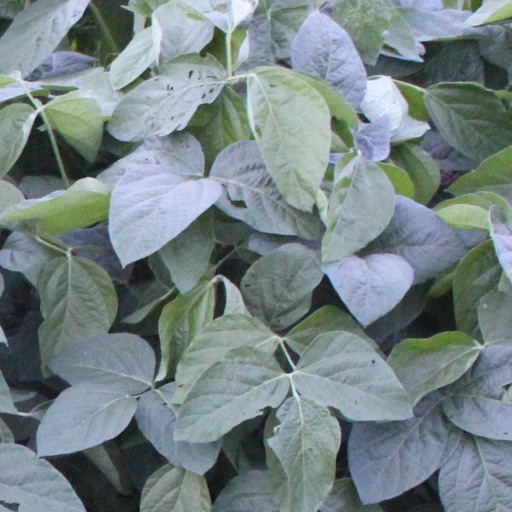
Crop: soybean